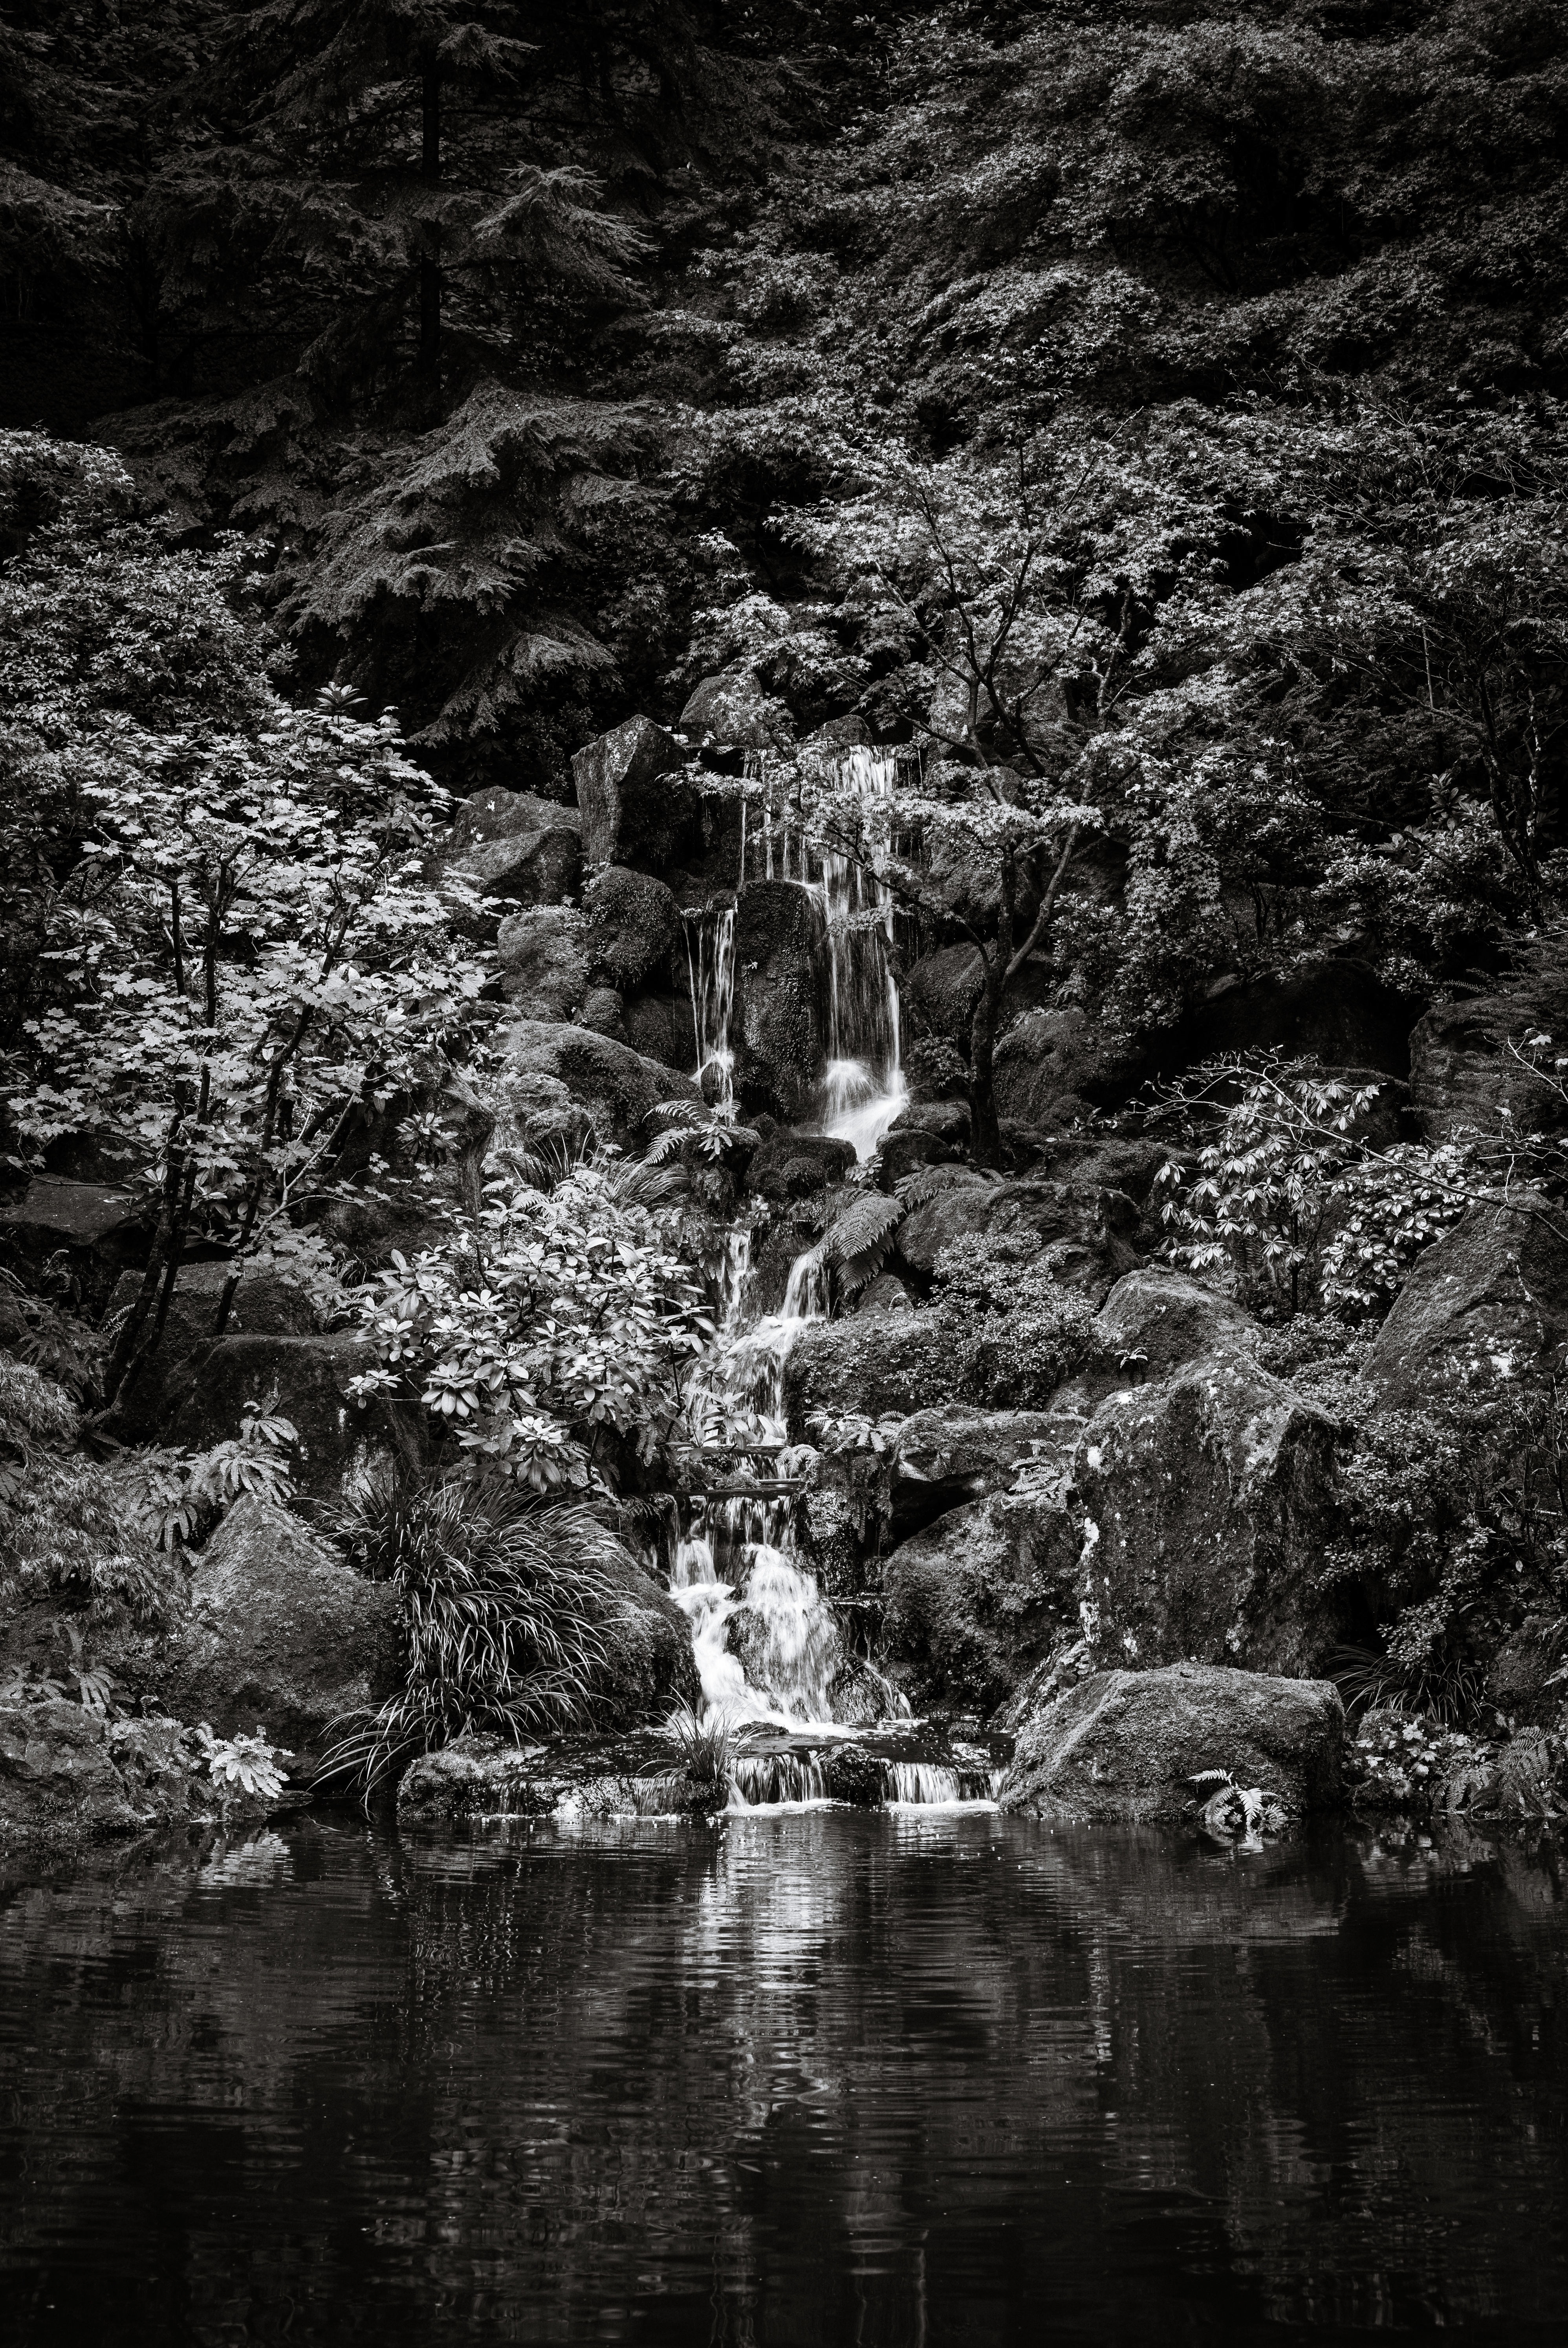
tree, water, nature, forest, rock, waterfall, wilderness, black and white, plant, leaf, flower, river, stream, reflection, darkness, monochrome, water feature, monochrome photography